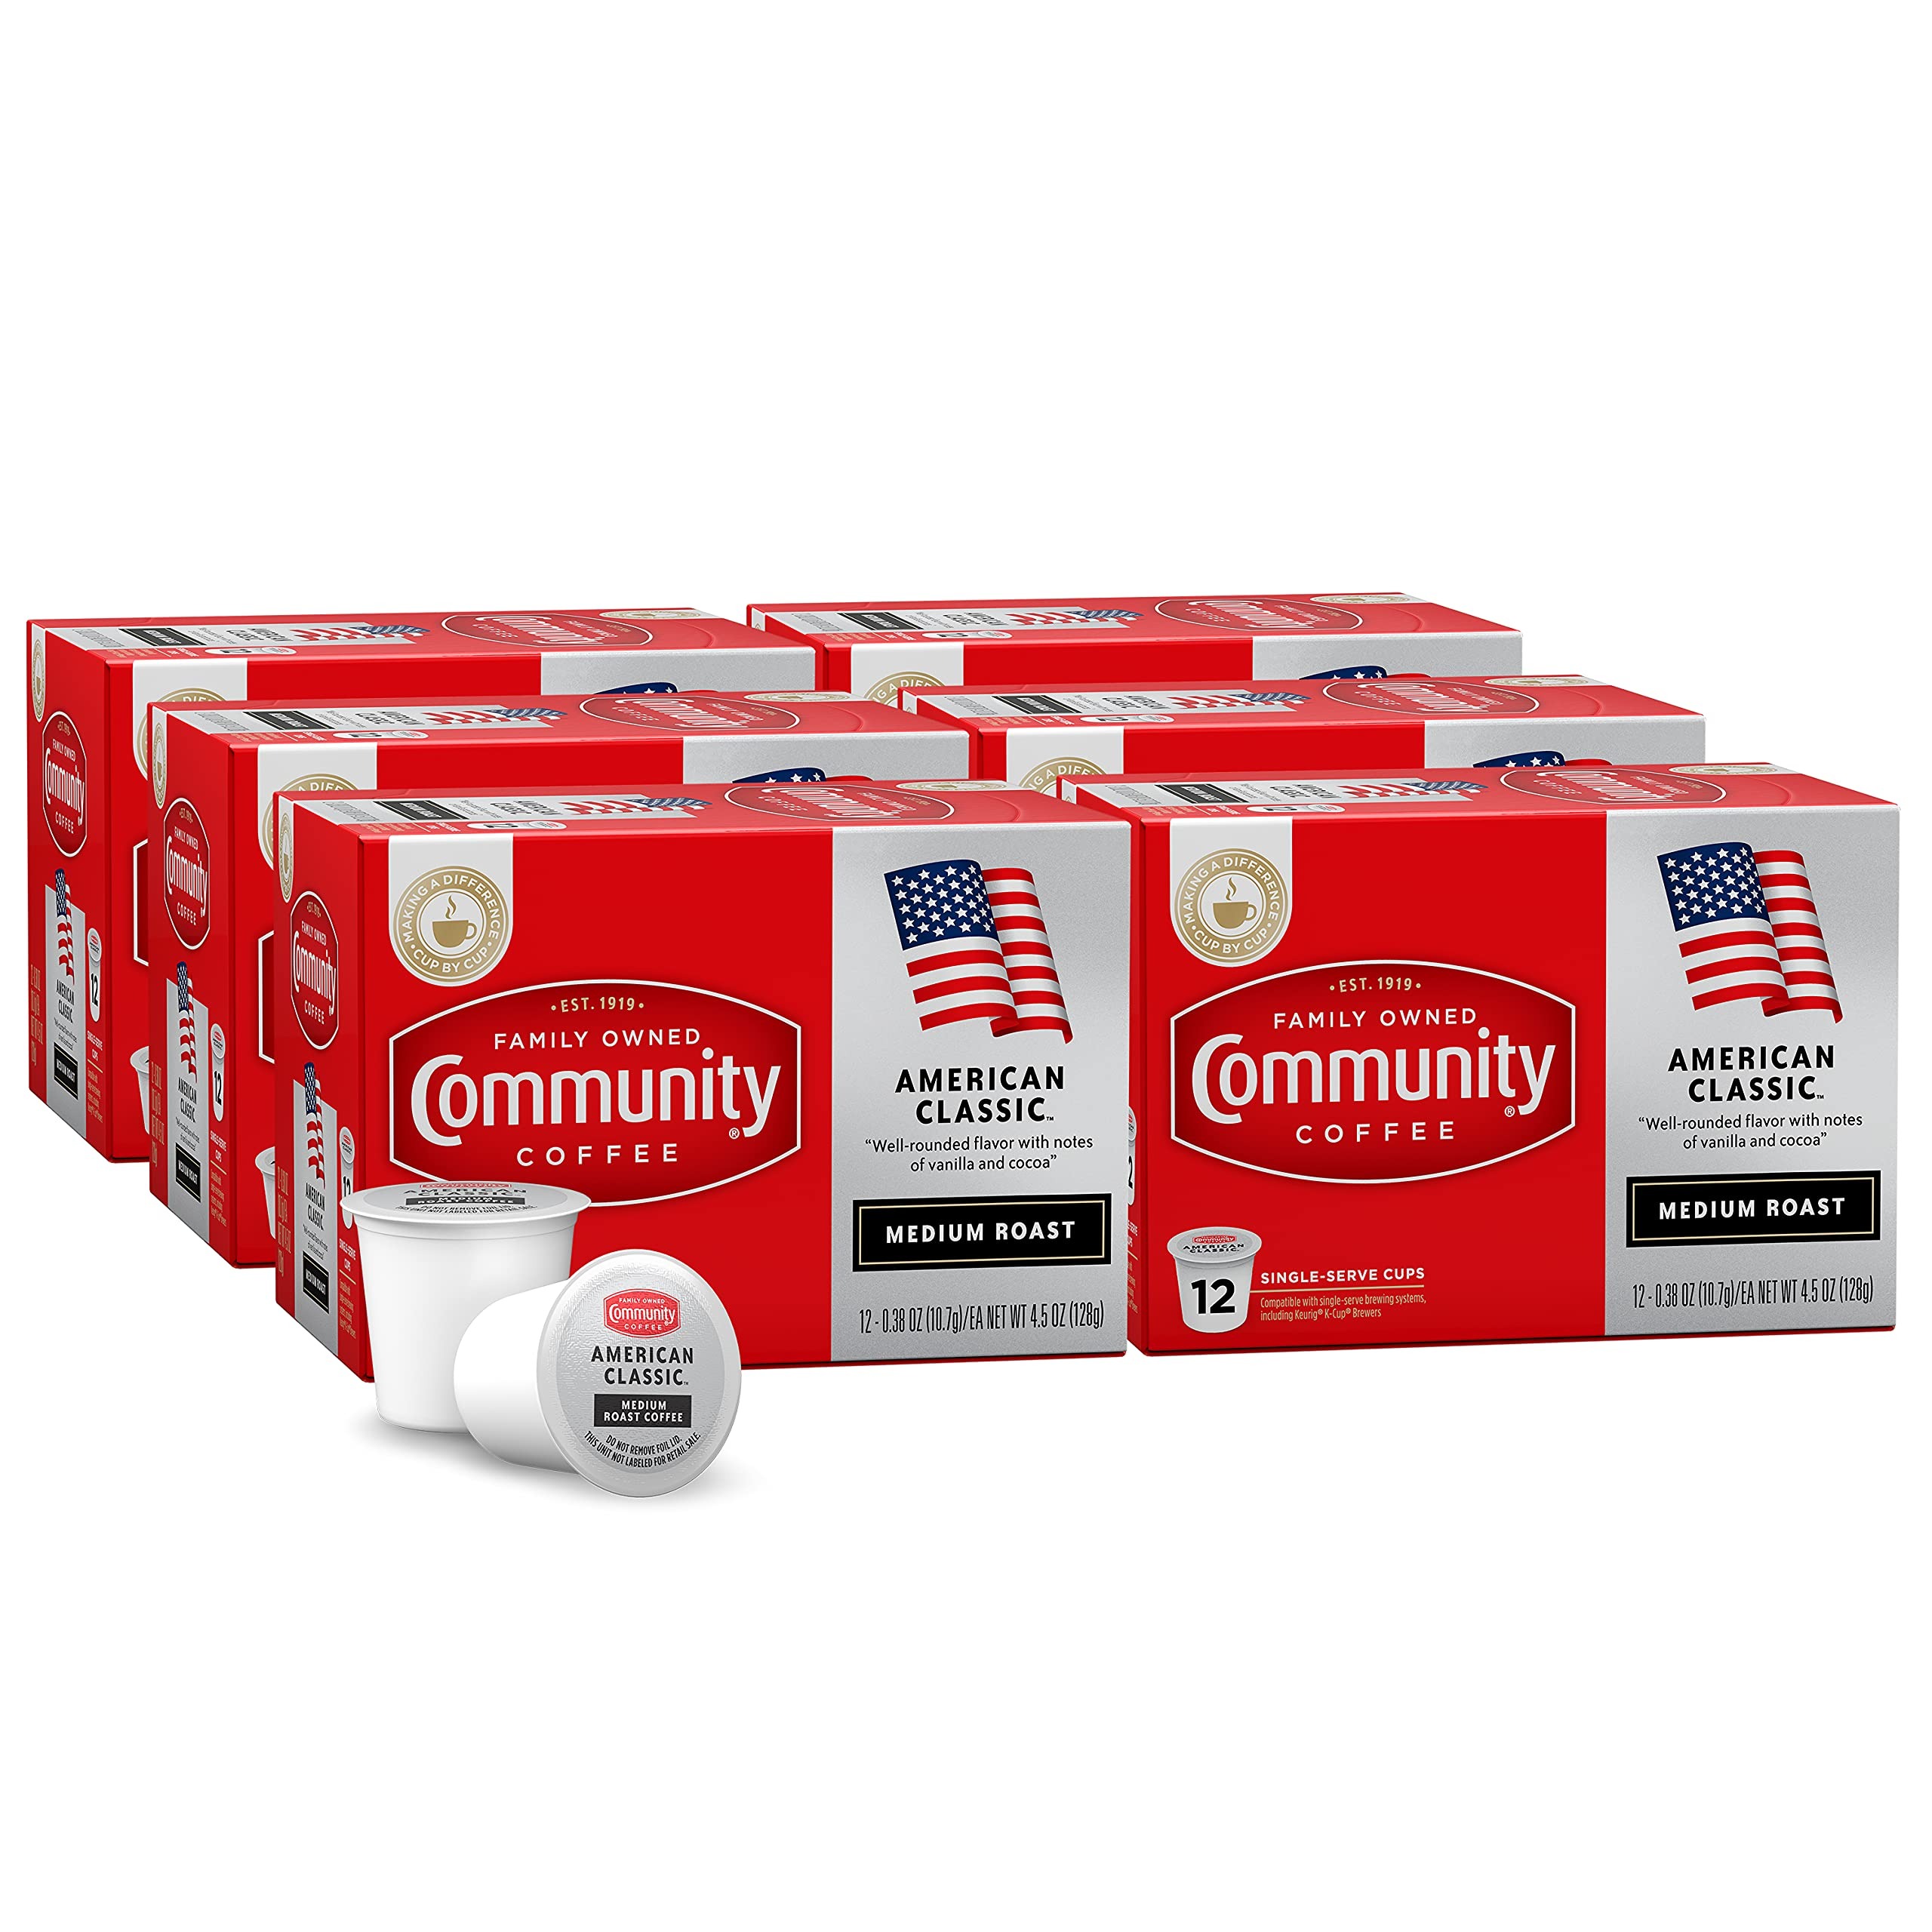
Item Name: Community Coffee American Classic 72 Count Coffee Pods, Medium Roast, Compatible with Keurig 2.0 K-Cup Brewers, 12 Count (Pack of 6)
Bullet Point 1: Community Coffee American Classic Single-Serve Cups, Sustainable, 12 Each (Pack Of 6)
Bullet Point 2: American Classic Blend: This rich, expertly roasted coffee is sure to satisfy any time of day. This Medium Roast with notes of vanilla and cocoa truly embodies a classic American coffee taste profile
Bullet Point 3: Coffee Pods: We take high-quality 100% Arabica beans, roast and grind them to perfection, then package them in single-serve Coffee Pods that are Keurig 2.0 (K-cup) compatible for quick, easy brewing
Bullet Point 4: Community Is Everything: From using responsibly-sourced coffee beans to programs that support military service members, local schools and more, Community Coffee gives back to our partners and local communities in every way we can
Bullet Point 5: How You Like It: We have K-cup compatible single-serve coffee pods for a quickly brewed cup. For reusable pods, we have whole beans or ground coffee for the same great Community Coffee taste
Value: 72.0
Unit: Count

Price: 15.71